Edmund Stoiber

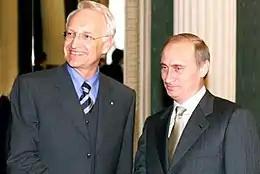
Stoiber and Vladimir Putin in 2000

In 1978, Stoiber was elected secretary general of the CSU, a post he held until 1982/83. In this capacity, he served as campaign manager of Franz-Josef Strauss, the first Bavarian leader to run for the chancellorship, in the 1980 national elections. From 1982 to 1986 he served as deputy to the Bavarian secretary of the state and then, in the position of State Minister, led the State Chancellery from 1982 to 1988. From 1988 to 1993 he served as State Minister of the Interior.